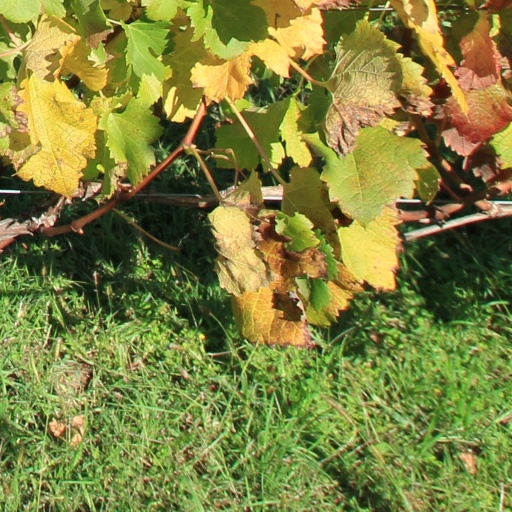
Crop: grape